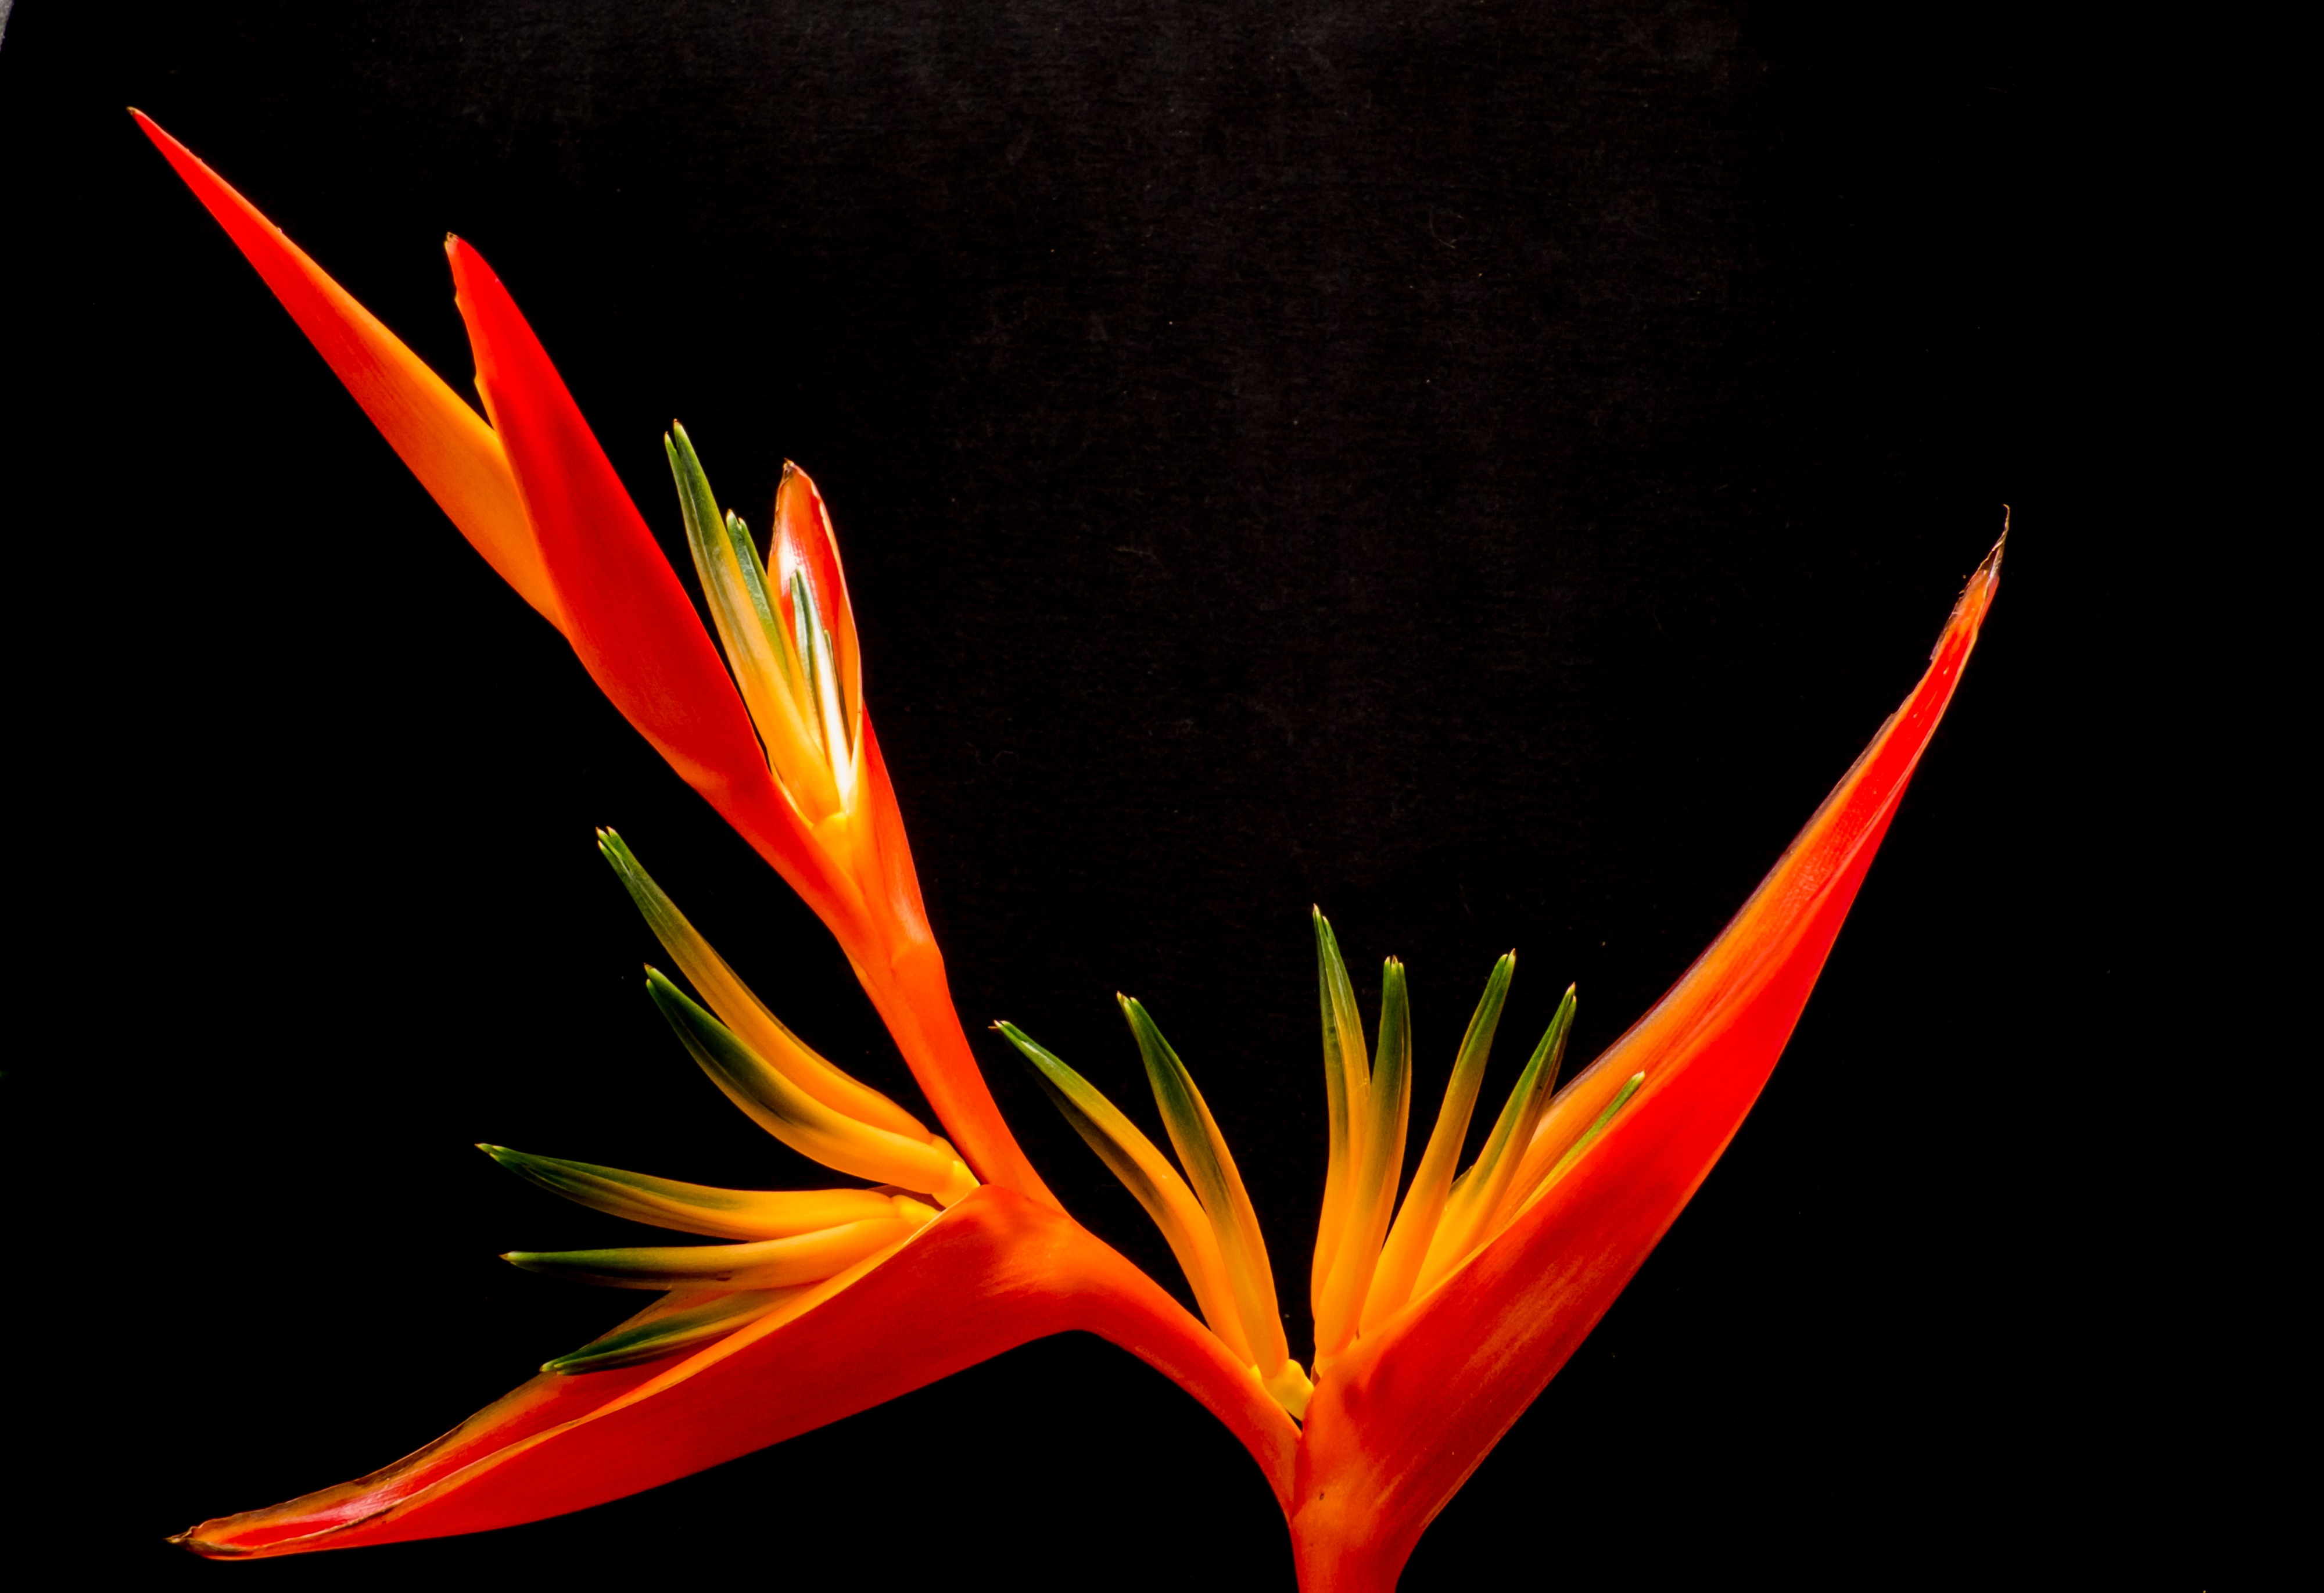
blossom, plant, sunlight, leaf, flower, petal, bloom, red, color, flame, yellow, close, flora, maple leaf, close up, macro photography, flowering plant, computer wallpaper, land plant